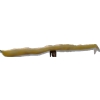
Label: bean_pod